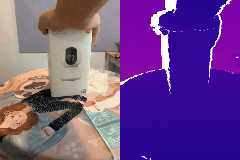
Label: box